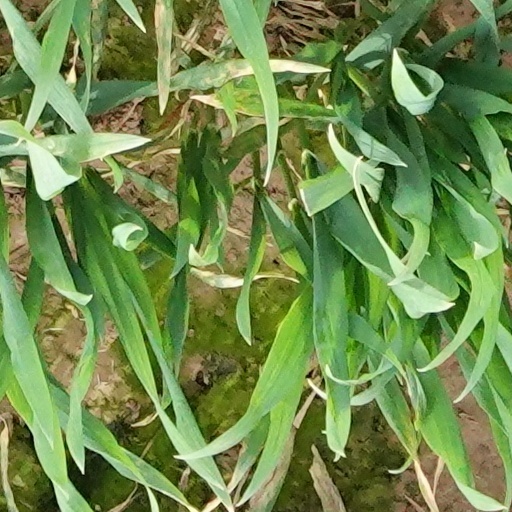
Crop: wheat